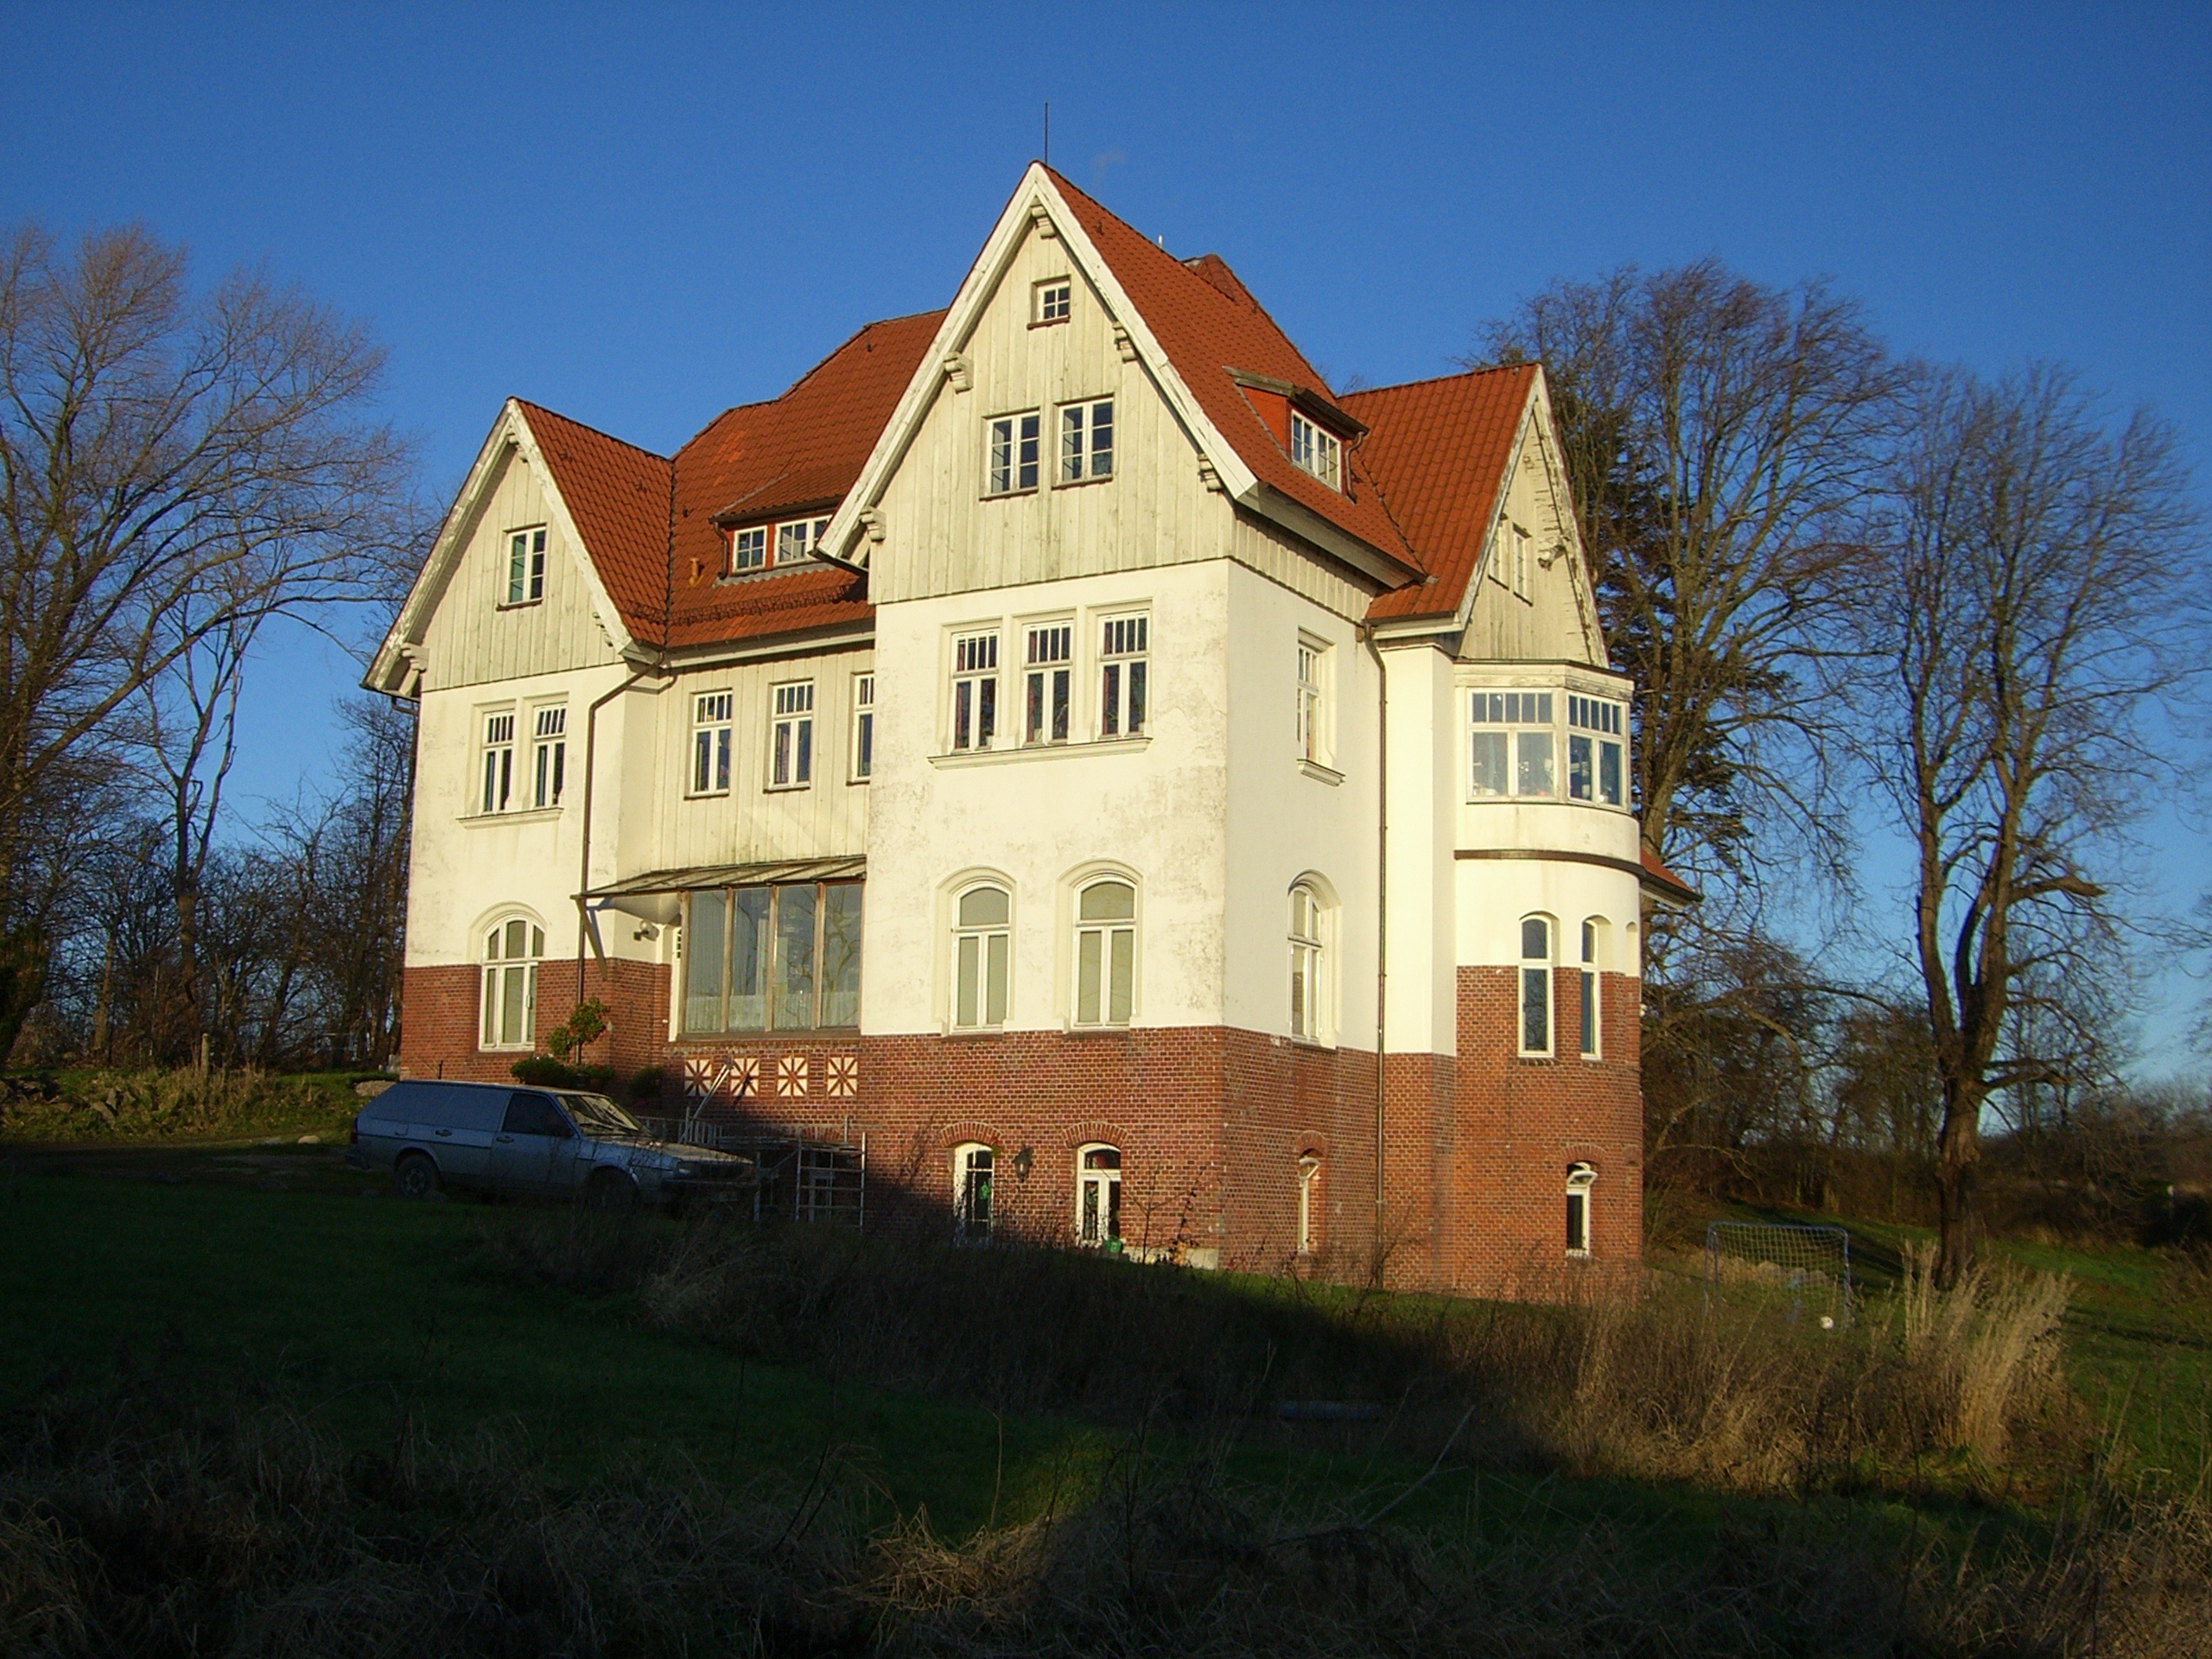
villa, house, building, chateau, home, cottage, facade, property, church, chapel, farmhouse, monastery, estate, manor house, rural area, stately home, gl cksburg, water castle, brickyard, holnis, holnisspitze